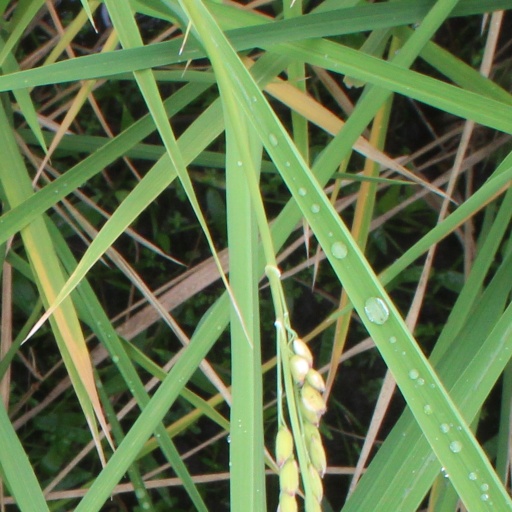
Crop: rice